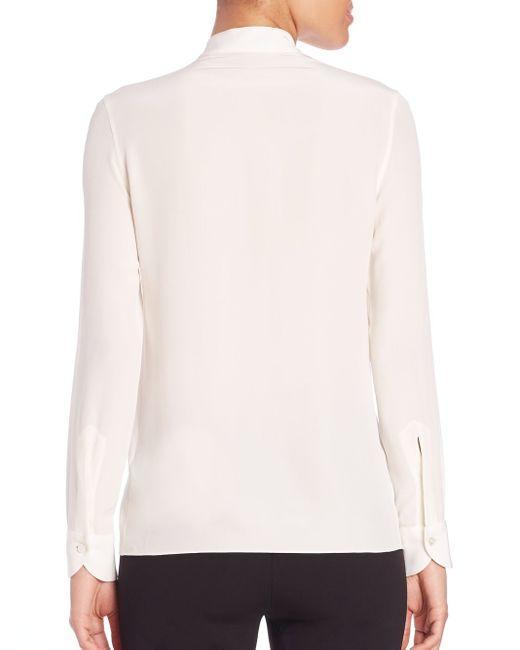
Hellrosa Langarmhemd und schwarze Arbeitshose für Damen